Nicolas Baudin

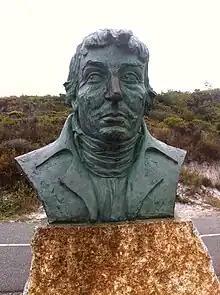
Bust of Baudin in Albany, Western Australia

Born a commoner in Saint-Martin-de-Ré on the Île de Ré on 17 February 1754, Nicolas Baudin joined the merchant navy as an apprentice at the age of 15; he was then "of average height with brown hair". He then joined the French East India Company at the age of 20 on "Flamand". He returned from India on "L'Étoile" and arrived at Lorient.